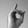
ASL letter: D